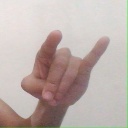
अक्षर: च